Robert Henry Pooley

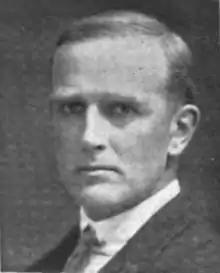

Robert Henry Pooley (September 19, 1878 – June 23, 1954) was a Canadian lawyer and political figure in British Columbia. He represented Esquimalt from 1912 to 1937 as a Conservative. Pooley was interim leader of the party from August 1924 to November 1926.